Question: What color is the water?
Tambaya: Menene launin ruwan?
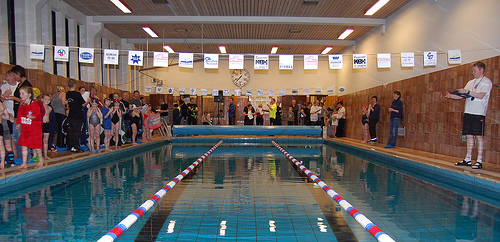
Answer: Blue.
Amsa: Shuɗi.